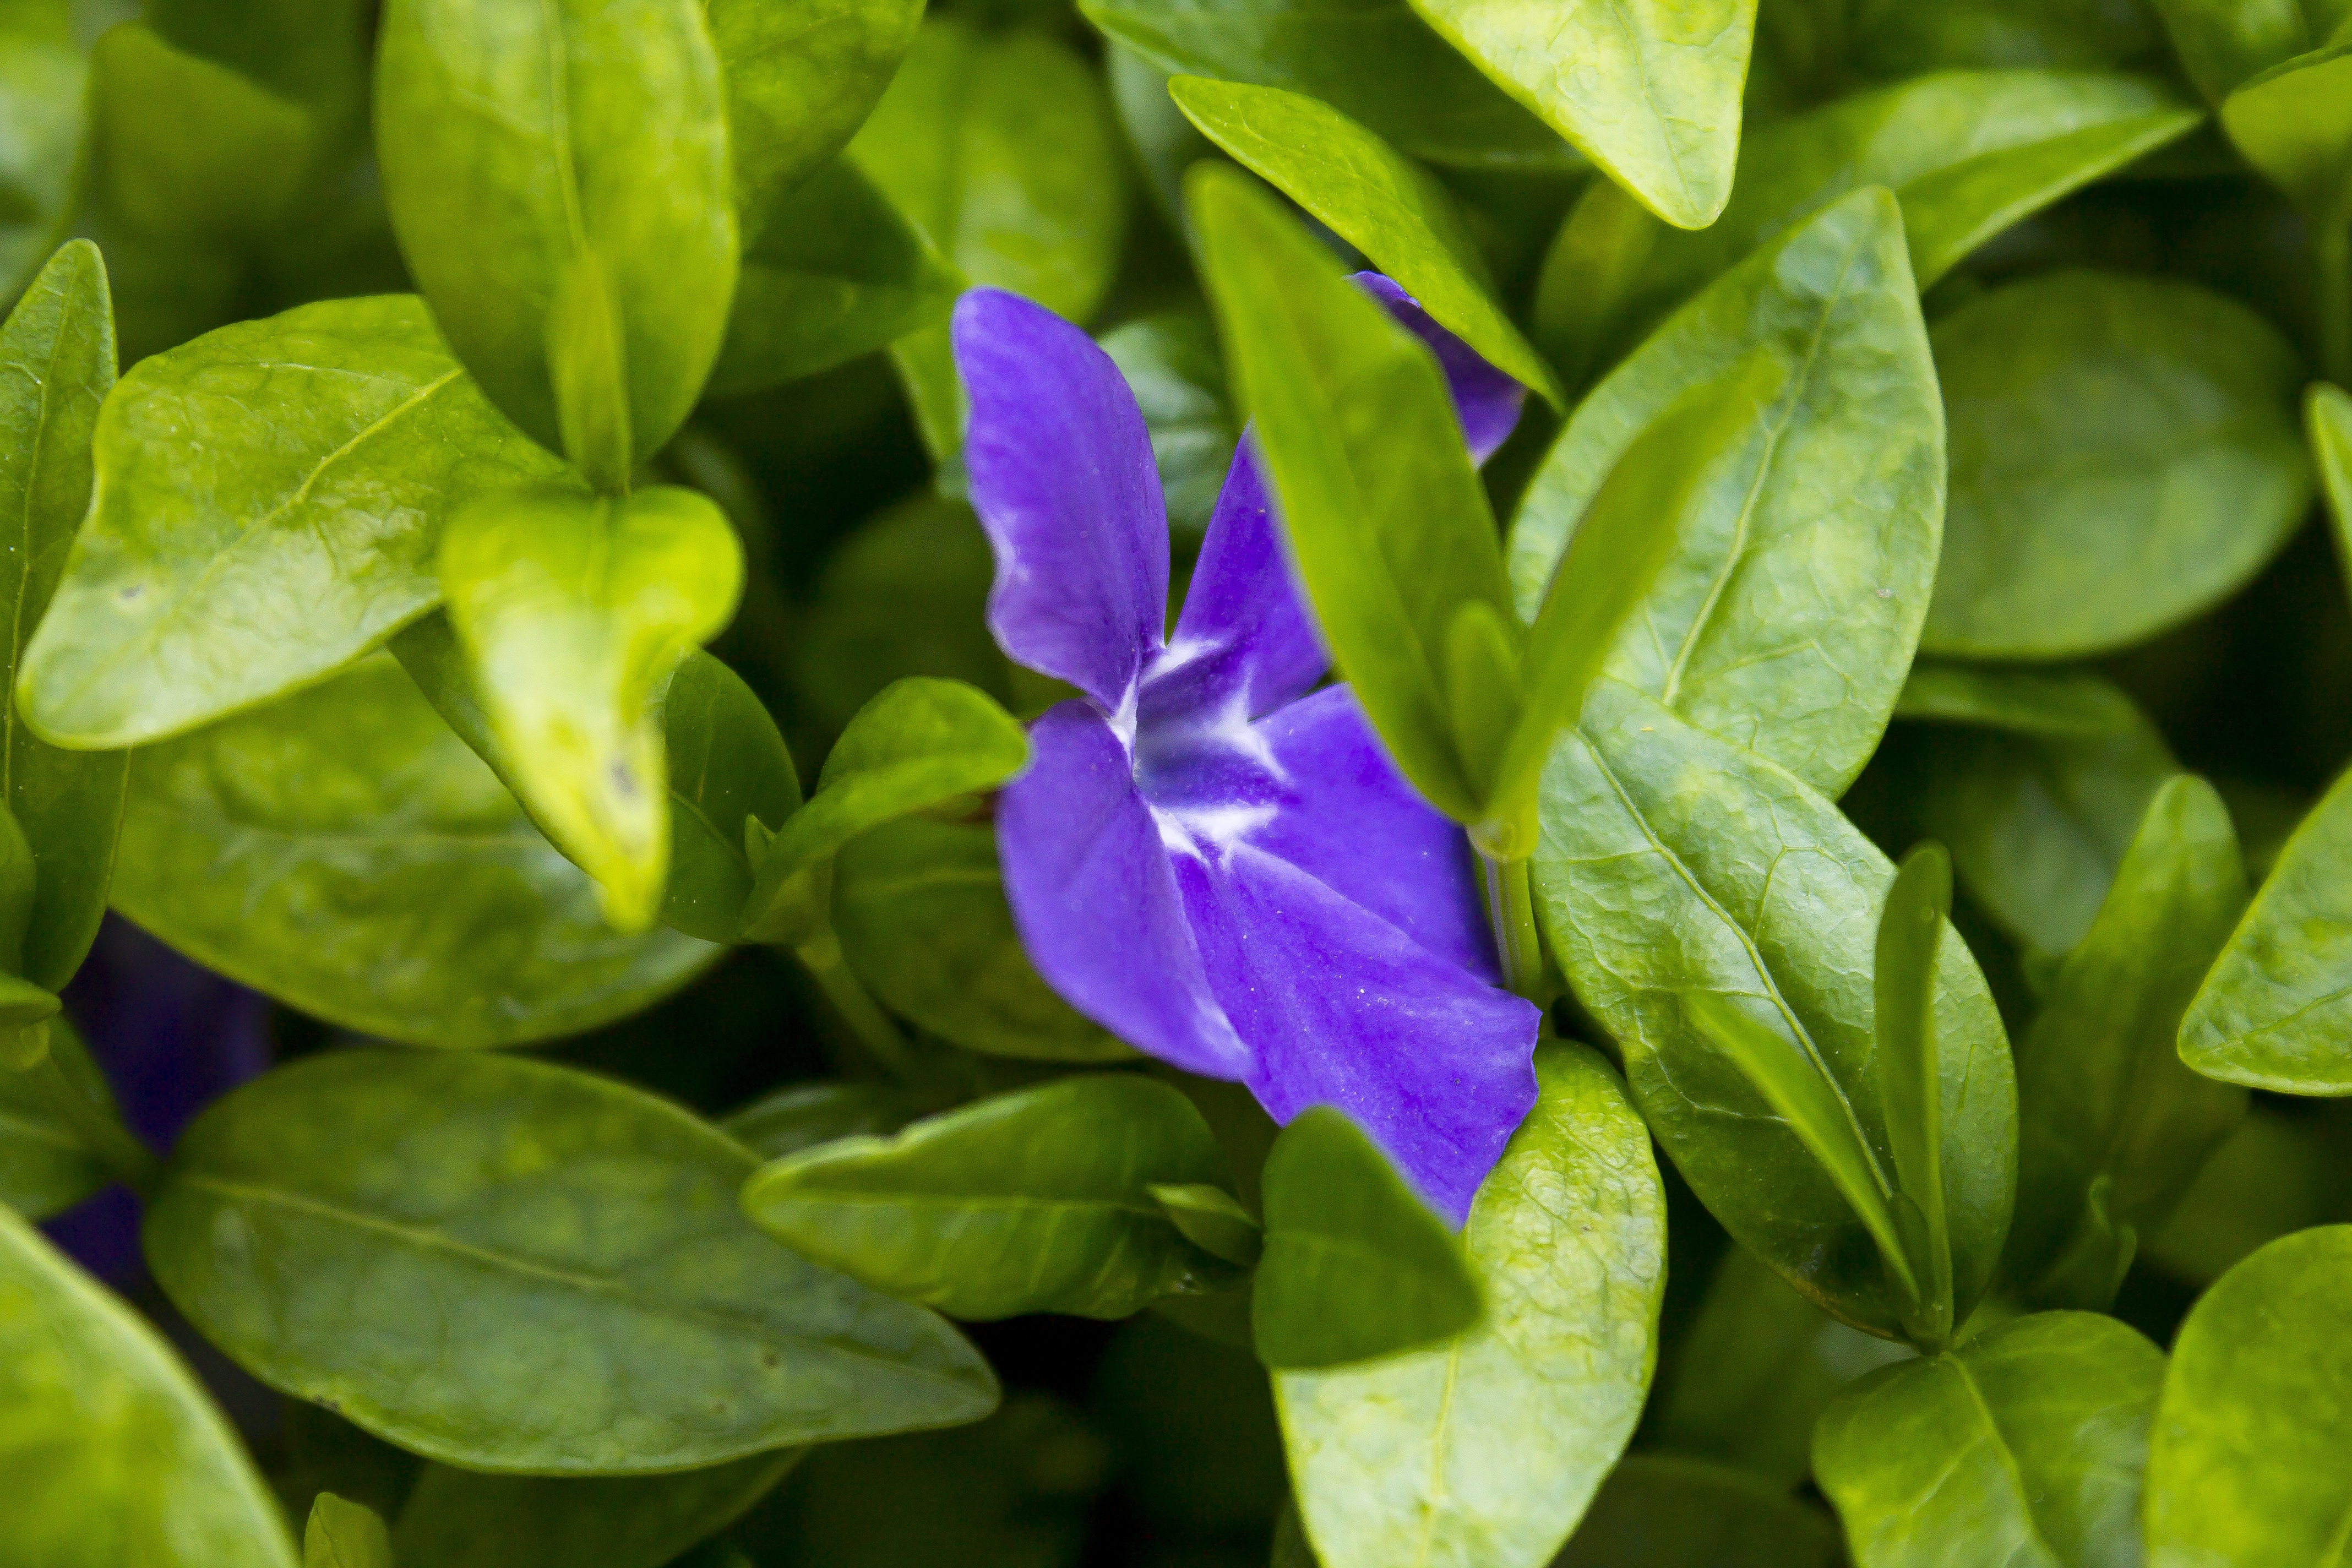
nature, blossom, plant, leaf, flower, petal, bloom, summer, spring, green, color, botany, colorful, garden, flora, plants, wildflower, flowers, sheet, leaves, flourish, nice, flowering, viola, coloured, macro photography, jasmine, flowering plant, bloom time, land plant, violet family, dayflower family